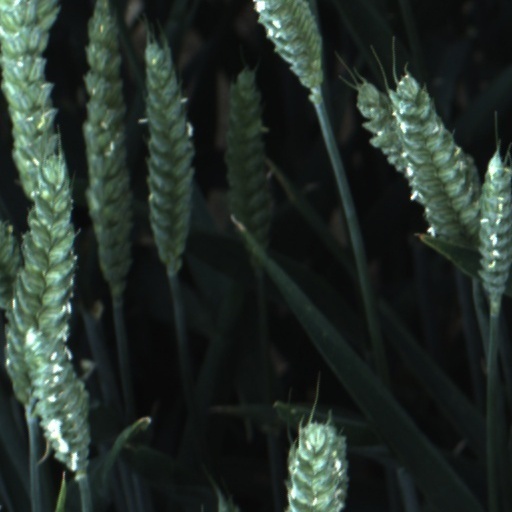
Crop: wheat